Ingestre railway station

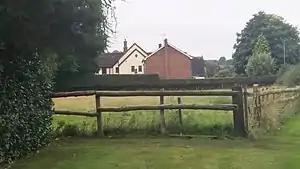
Site of Ingestre station, in 2017

Ingestre and Weston railway station was a former British railway station in the village of Weston on Trent in Staffordshire.